Pocky & Rocky 2

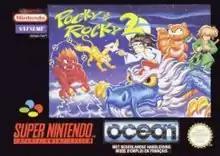
PAL cover art

Pocky & Rocky 2, released in Japan as , is a shoot 'em up video game developed and published by Natsume Co., Ltd. in Japan, published by Natsume Inc. in North America, and published in PAL regions by Ocean Software for the Super NES video game console. It is the sequel to "Pocky & Rocky".